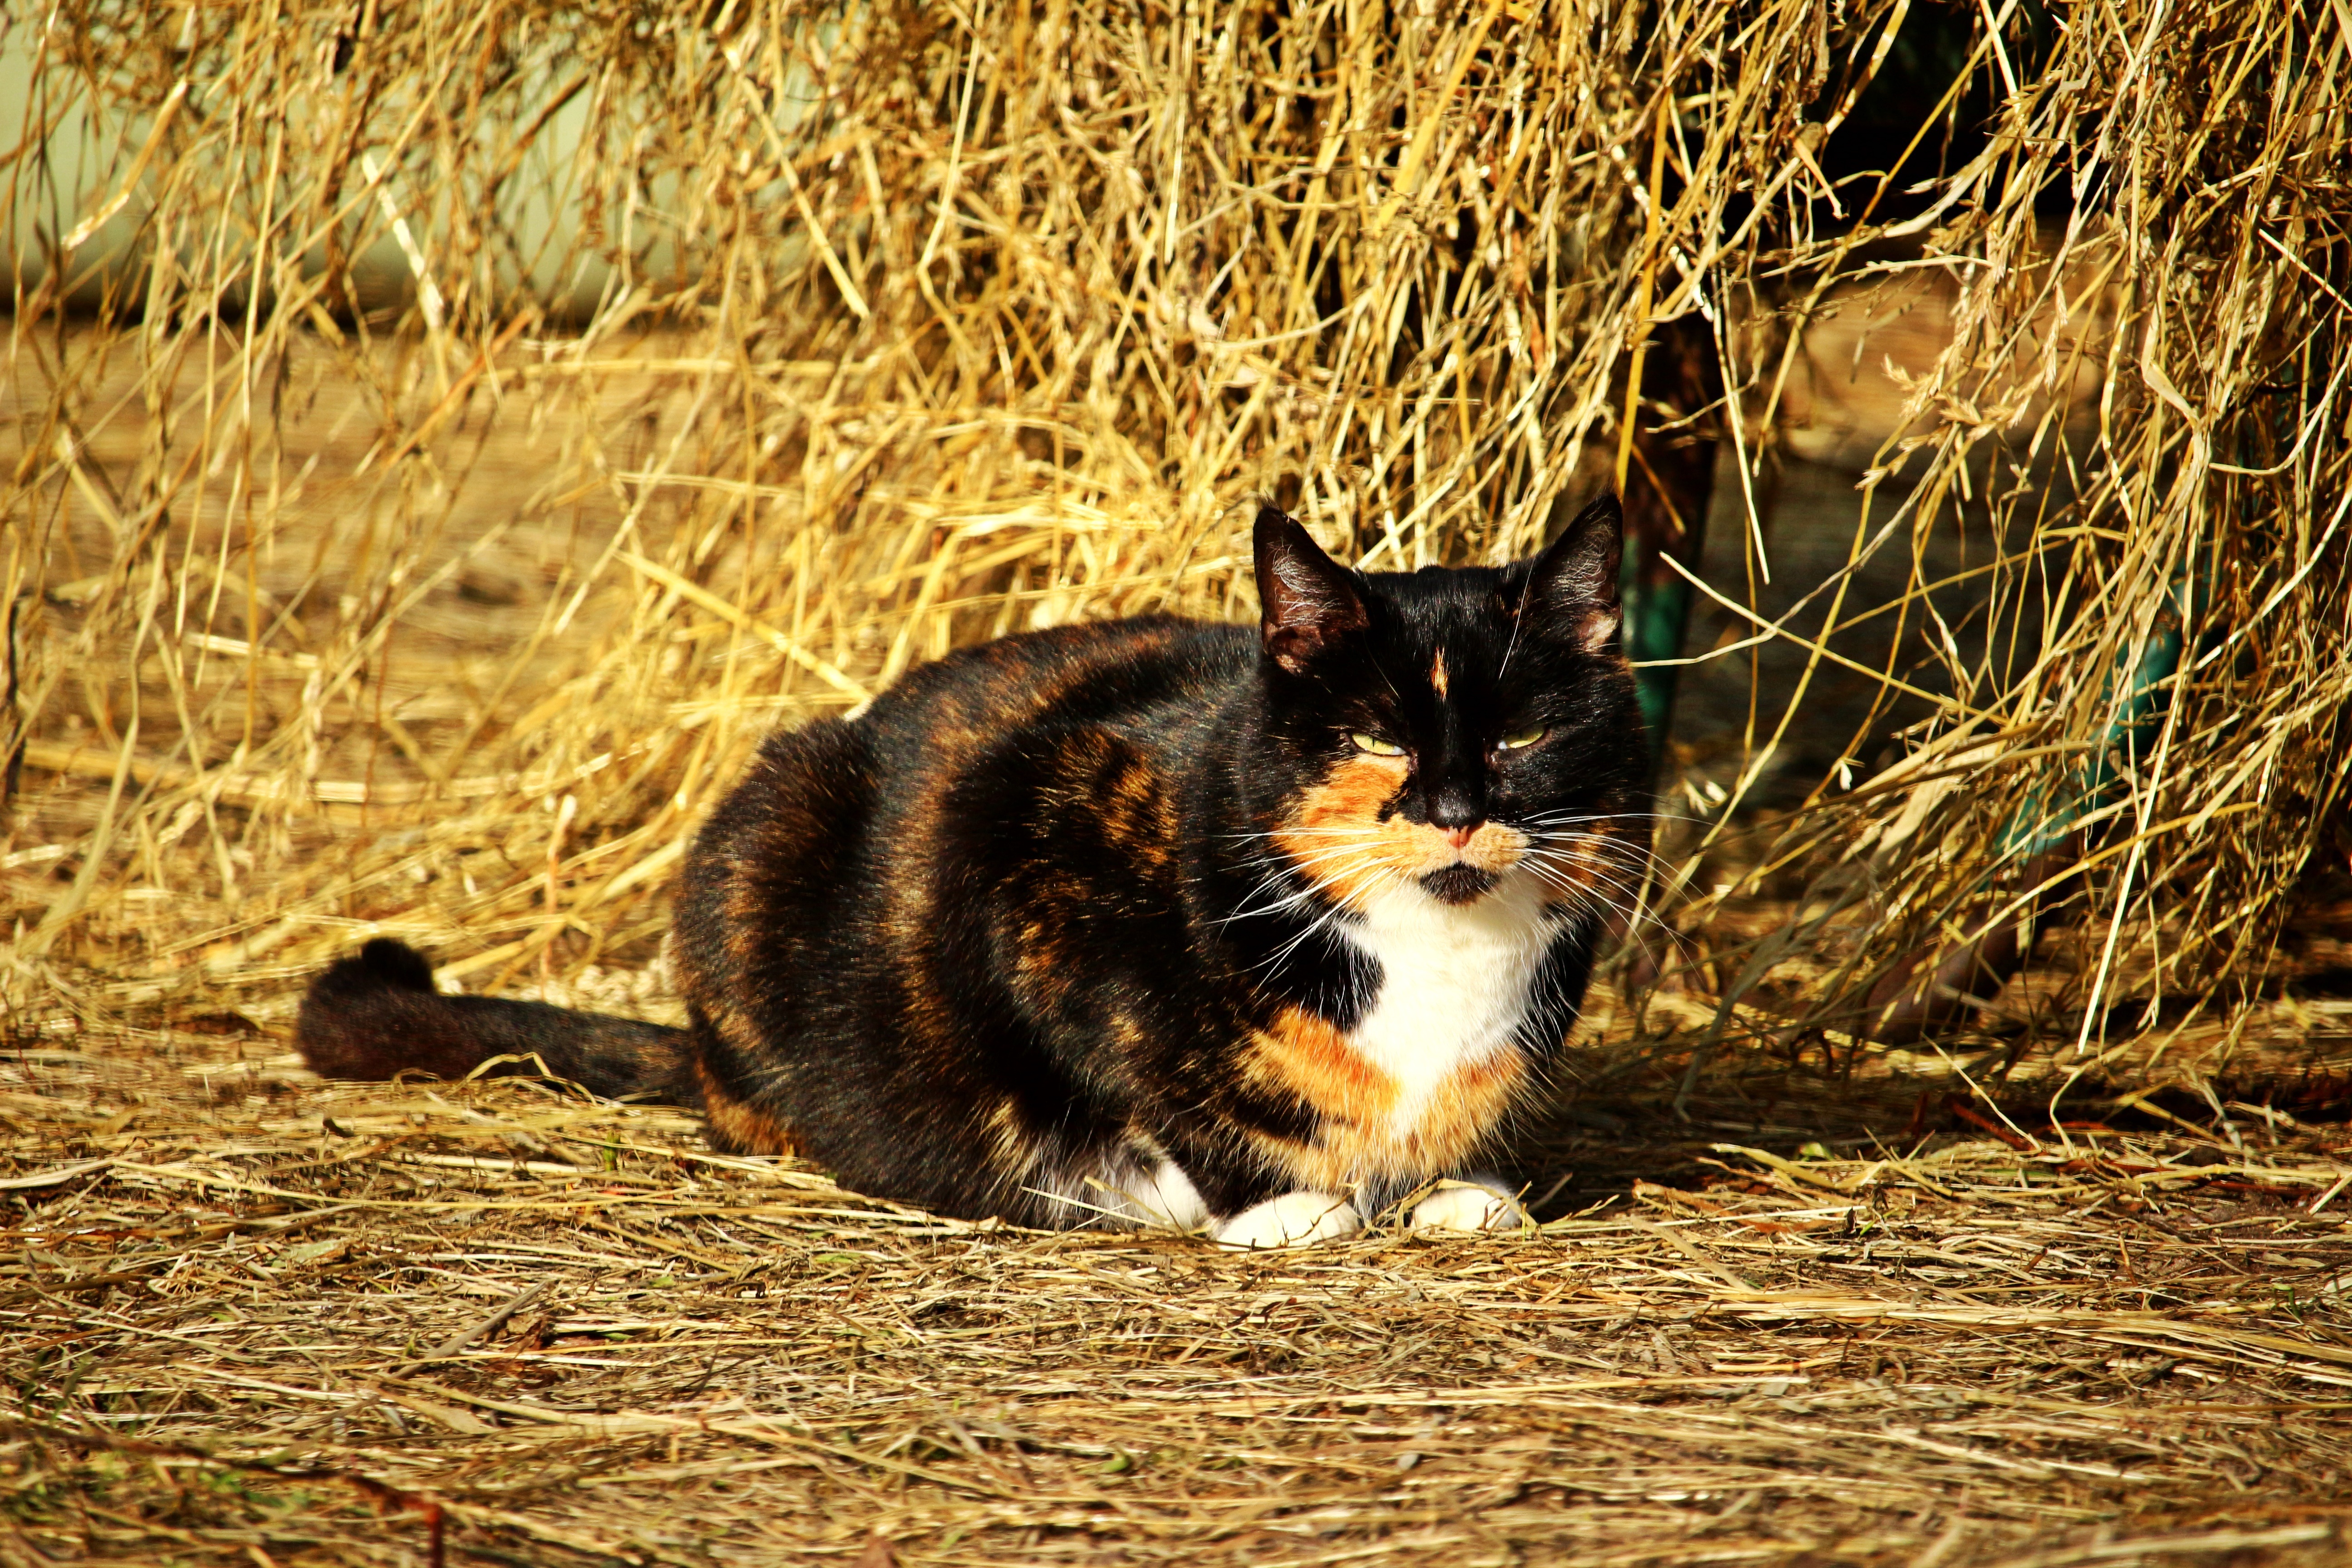
grass, wildlife, cat, mammal, fauna, whiskers, vertebrate, mieze, domestic cat, cat face, lucky cat, three coloured, wild cat, small to medium sized cats, cat like mammal